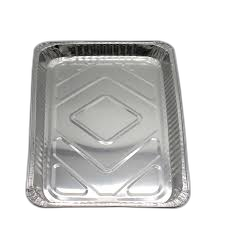
Waste category: metal